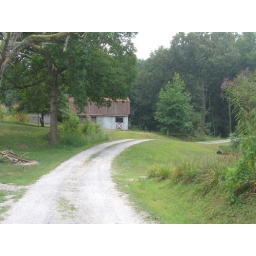
road beside & behind the house